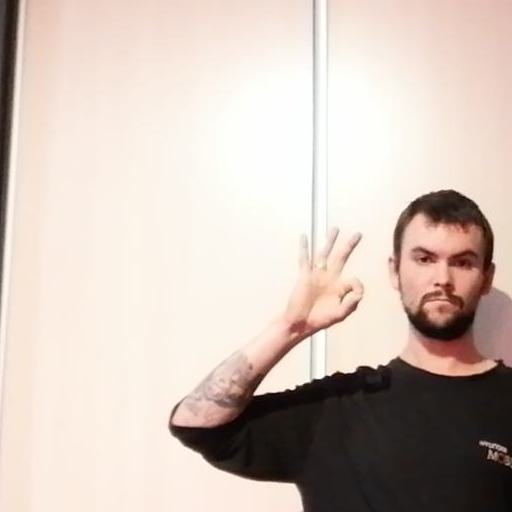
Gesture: ok